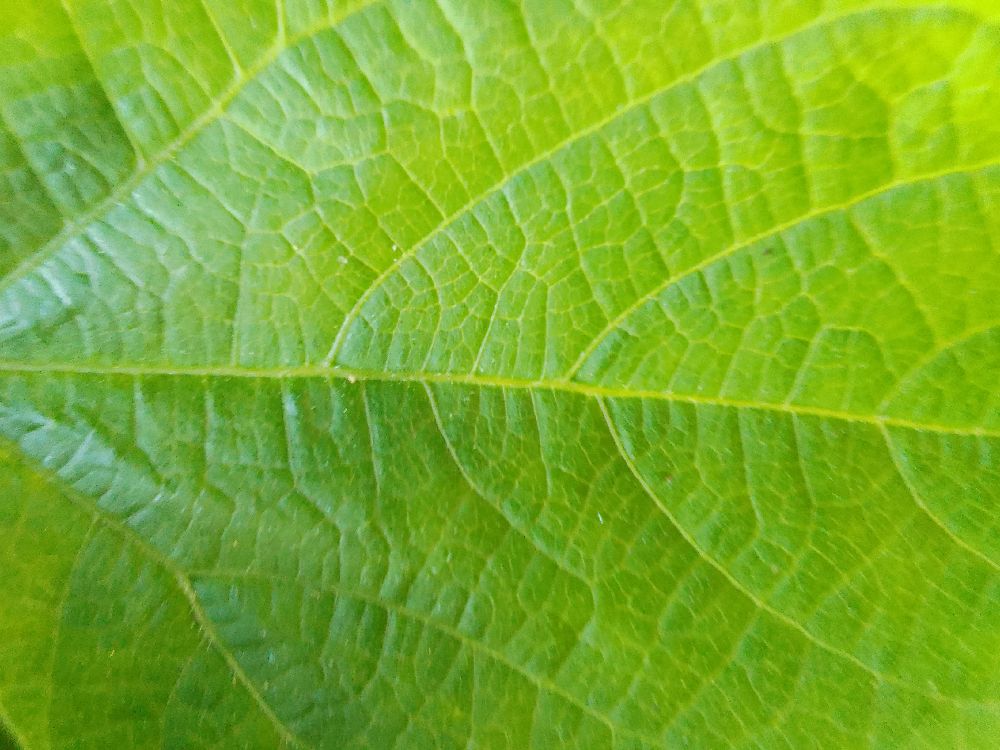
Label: healthy